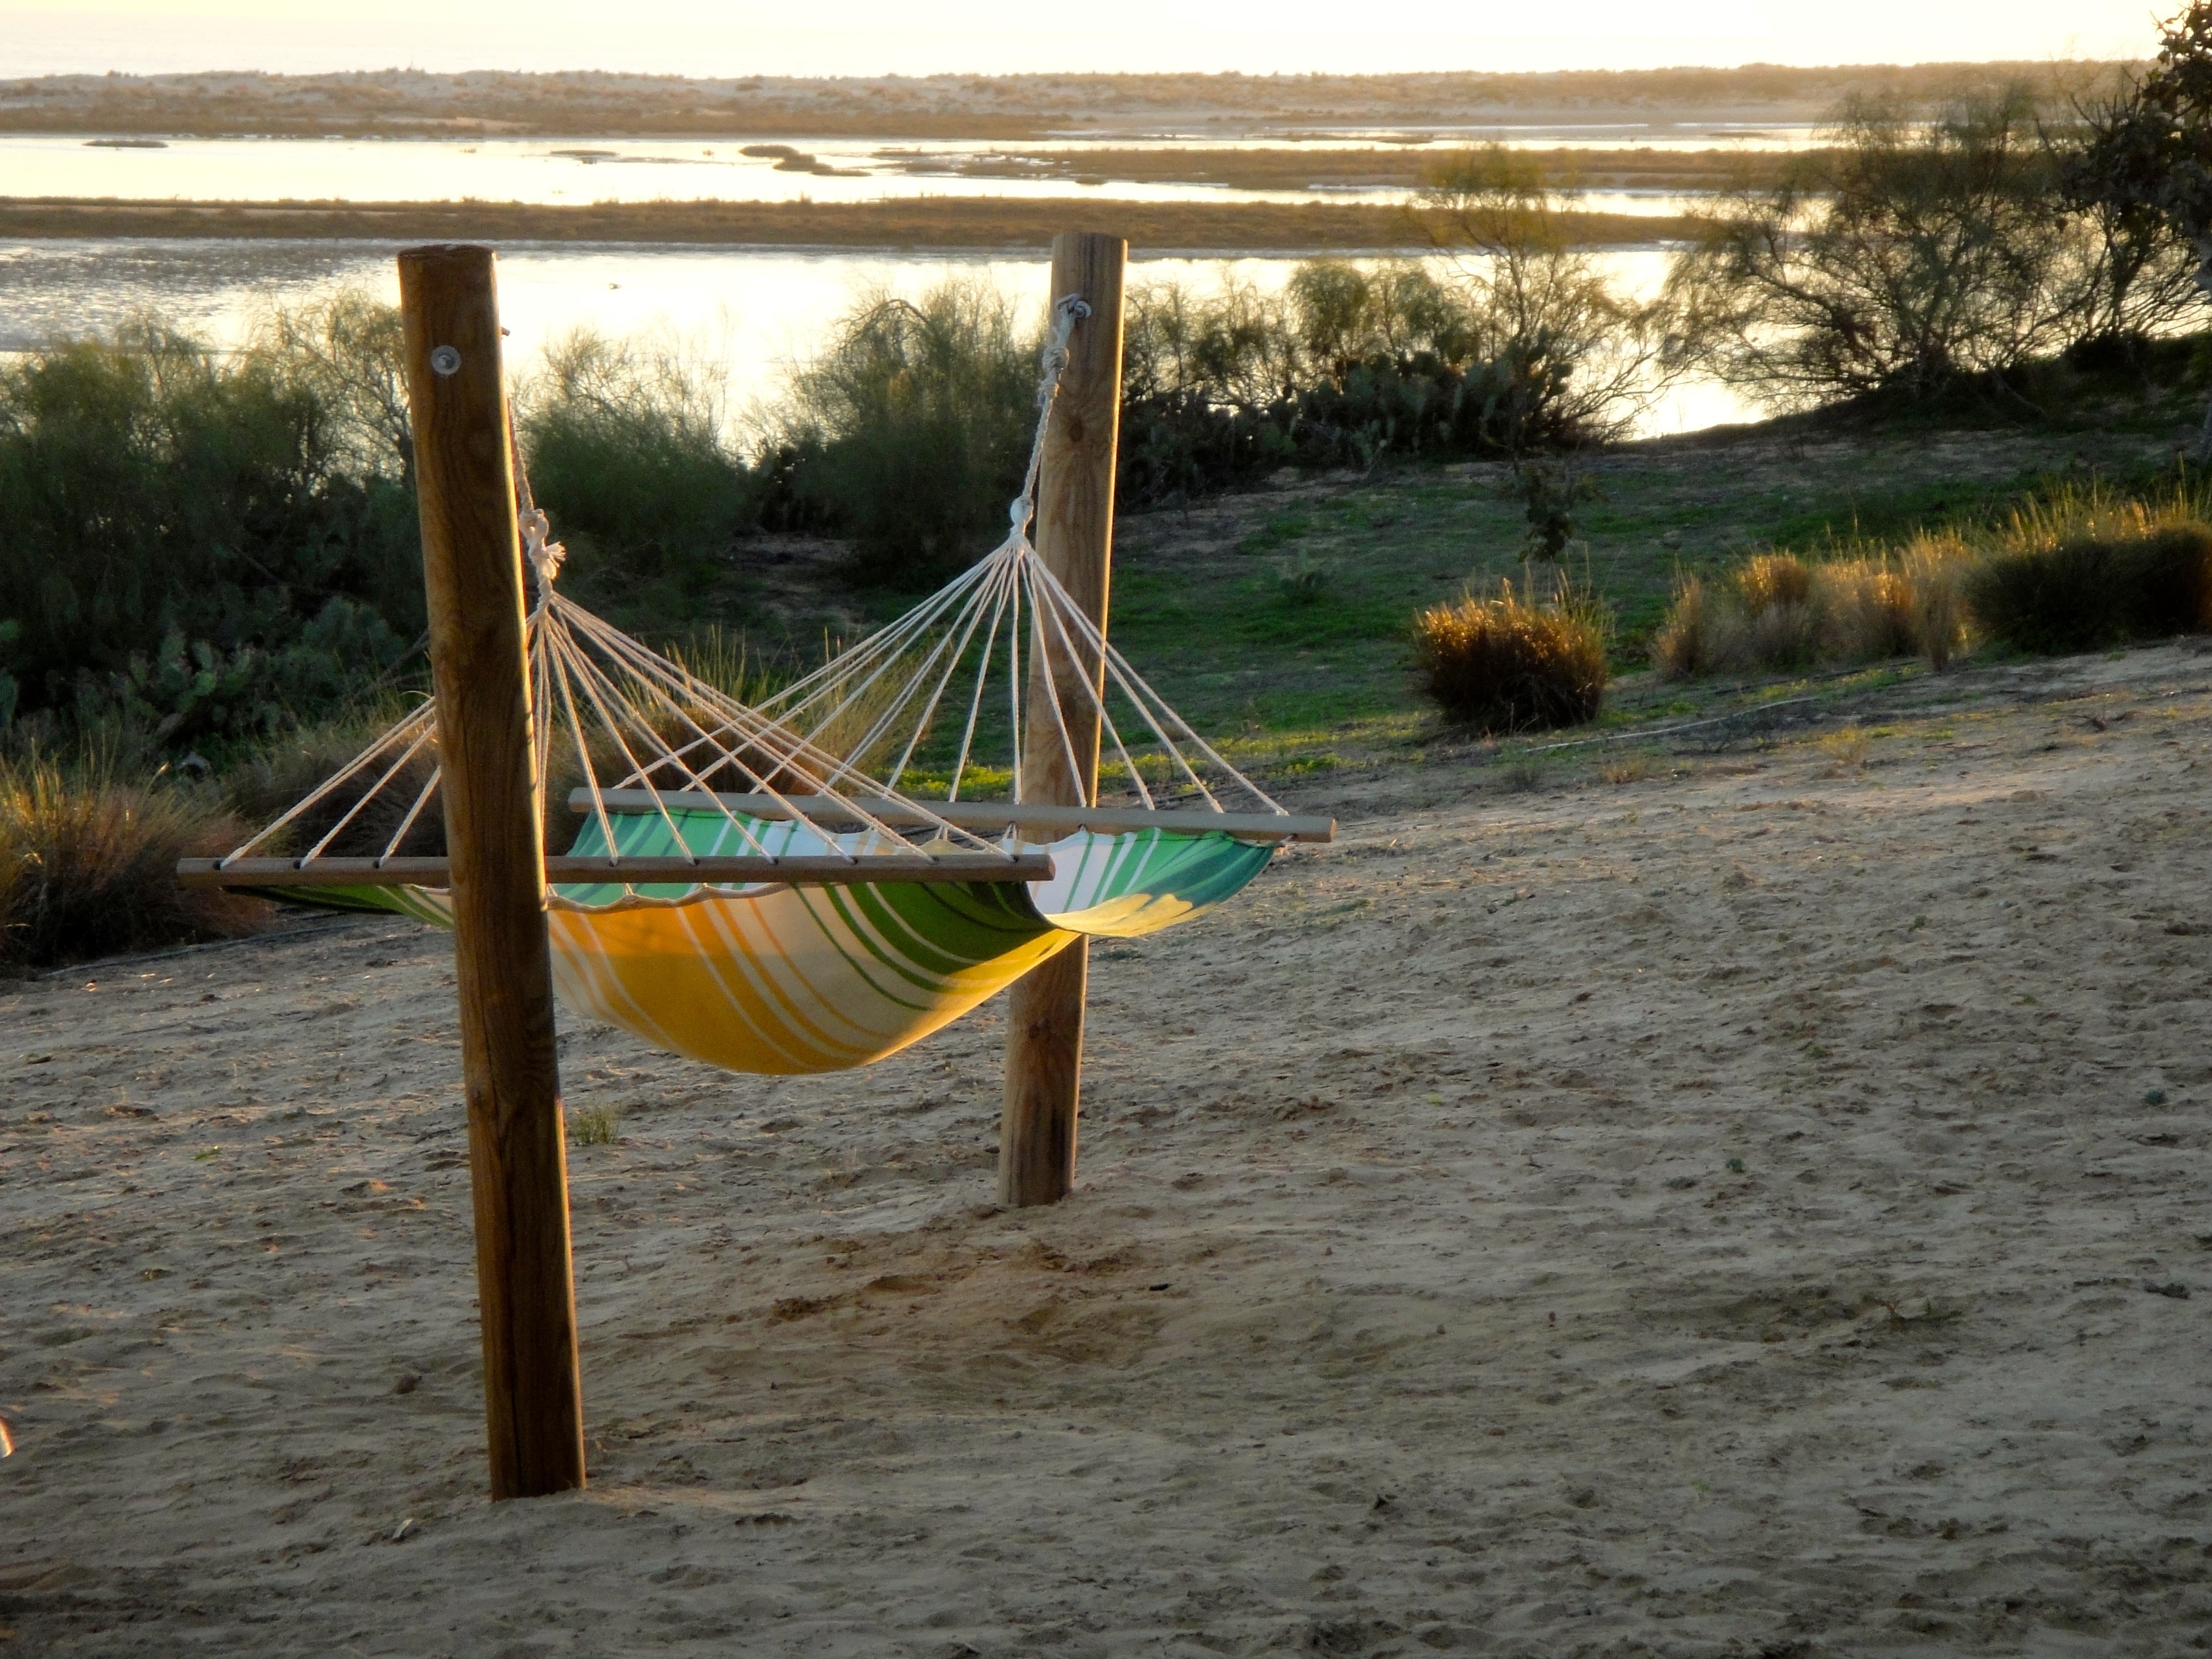
beach, sea, summer, holiday, rest, hammock, comfortable, slowly, lazing around, biotope, watercraft rowing, outdoor play equipment